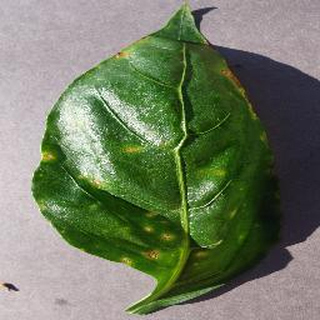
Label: bell_pepper_bacterial_spot